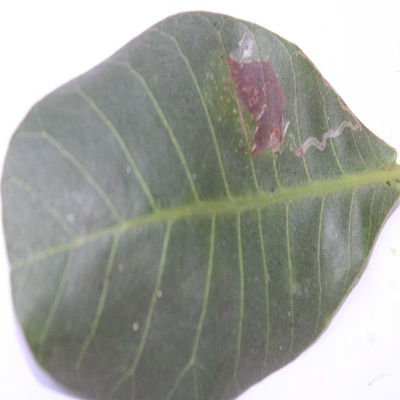
Crop: Cashew
Condition: leaf miner